Etiquette

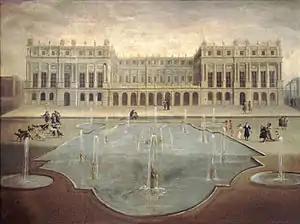
At the Palace of Versailles, King Louis XIV used complicated to manage and control his courtiers and their politicking.

In , the Ancient Egyptian vizier Ptahhotep wrote "The Maxims of Ptahhotep", a didactic book of precepts extolling civil virtues such as truthfulness, self-control, and kindness towards other people. Recurrent thematic motifs in the maxims include learning by listening to other people, being mindful of the imperfection of human knowledge, that avoiding open conflict whenever possible should not be considered weakness, and that the pursuit of justice should be foremost. Yet, in human affairs, the command of a god ultimately prevails in all matters. Some of Ptahhotep's maxims indicate a person's correct behaviours in the presence of great personages (political, military, religious), and instructions on how to choose the right master and how to serve him. Other maxims teach the correct way to be a leader through openness and kindness, that greed is the base of all evil and should be guarded against, and that generosity towards family and friends is praiseworthy.